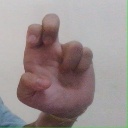
अक्षर: अ